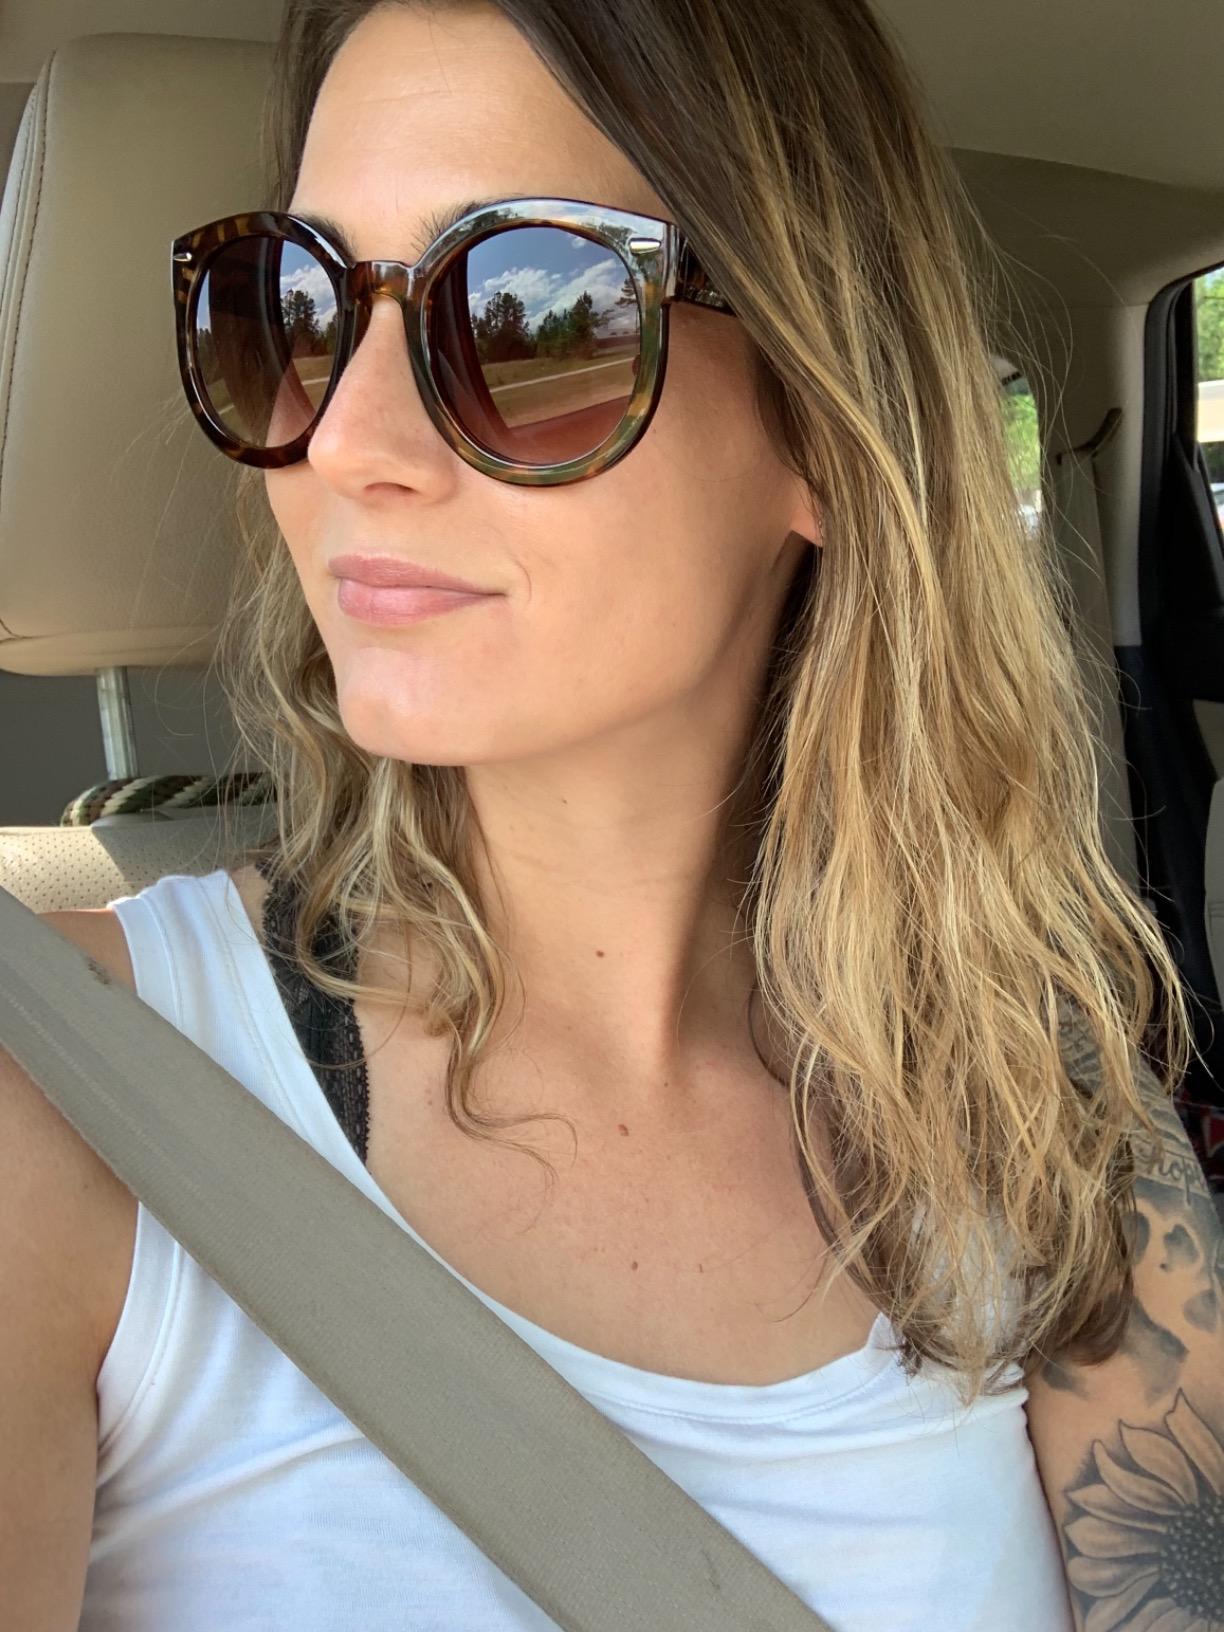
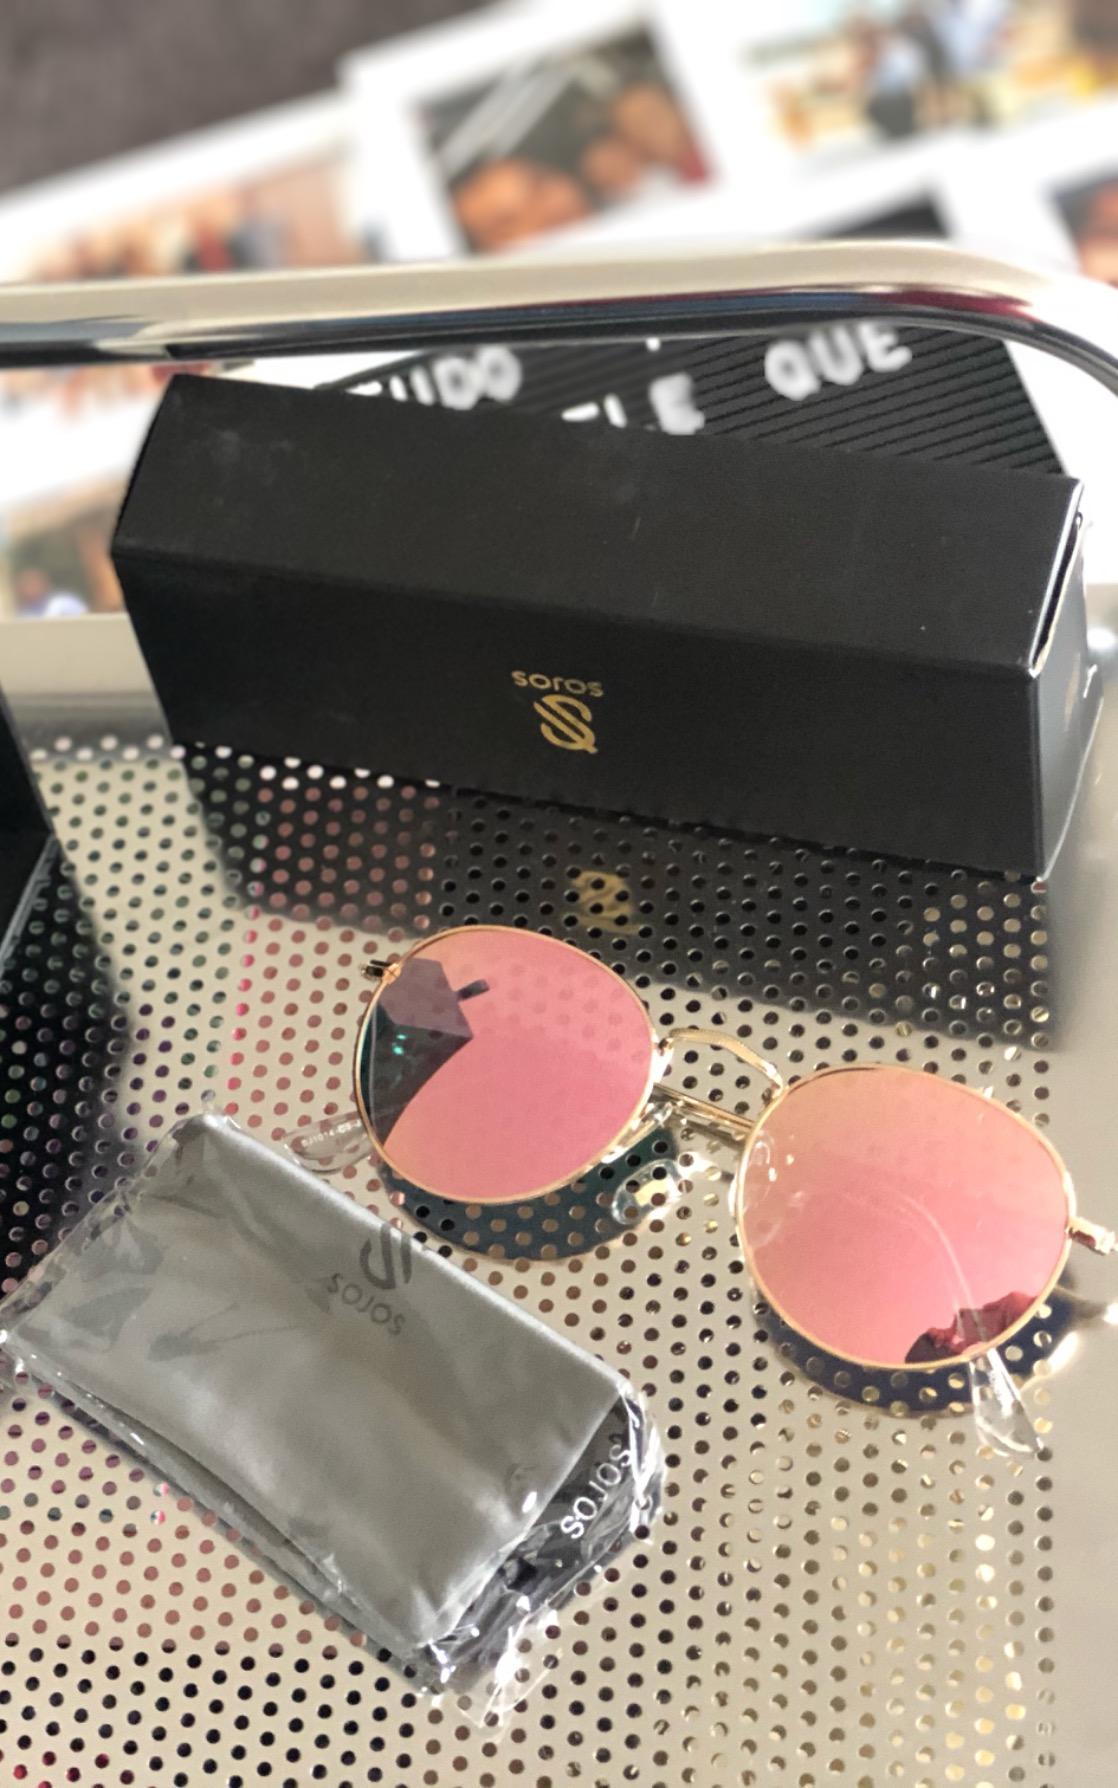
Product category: accessories_sunglasses
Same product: no